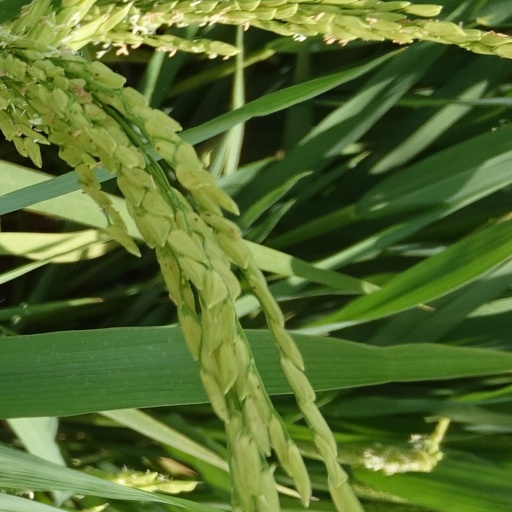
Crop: rice